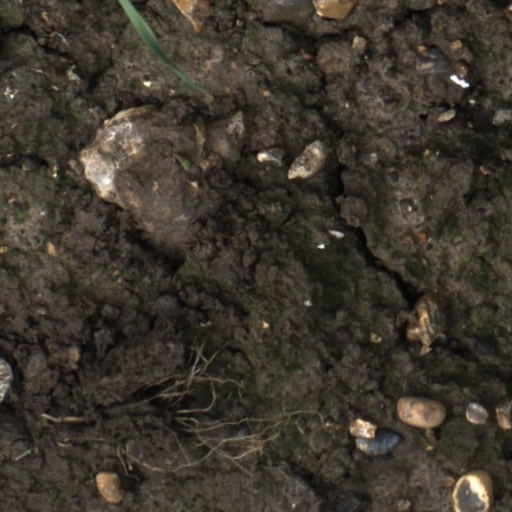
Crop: wheat